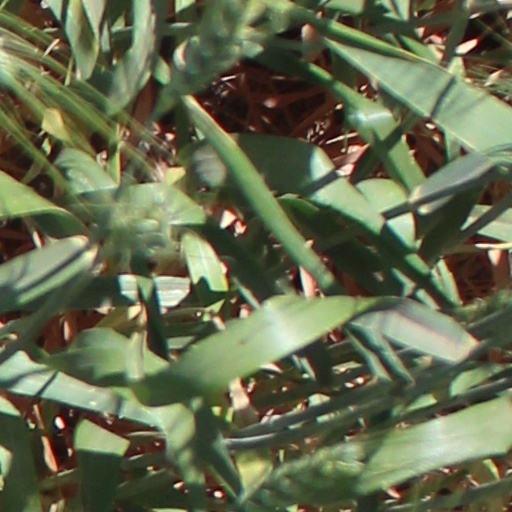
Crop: wheat